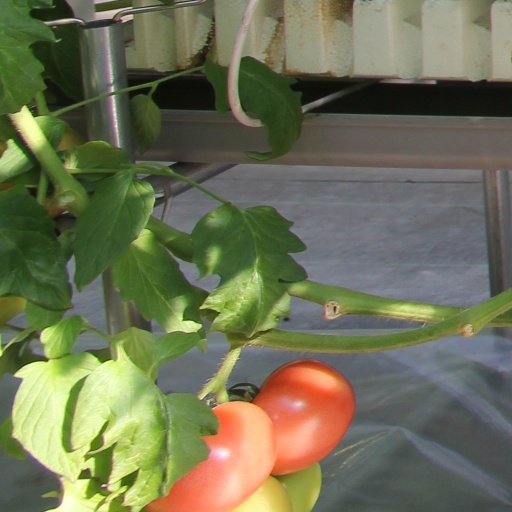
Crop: tomato